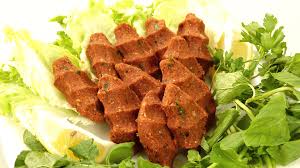
Yemek: cig_kofte